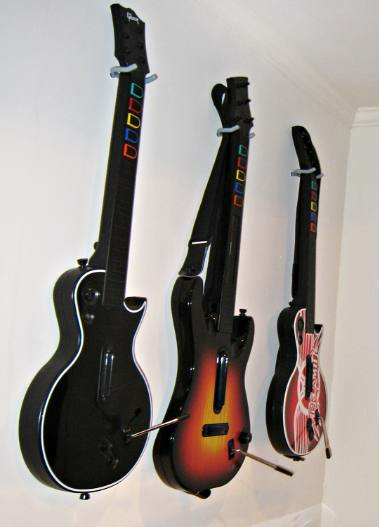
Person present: No